Shaman-Gora

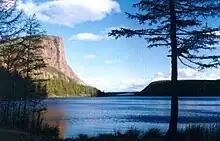
View of Shaman-Gora in the summer

Shaman-Gora is an archeological site on the outskirts of the village of Duty in Khiloksky District of Zabaykalsky Krai. It is famous for its about 100 petroglyphs dating from 4000–1000 BCE. It is thought to be a ritual site for the local tribes. There are two main strata and their artifacts show that there was a highly developed society in the region at the confluence of the Duty River and Arey Rivers.